Immigration to Europe

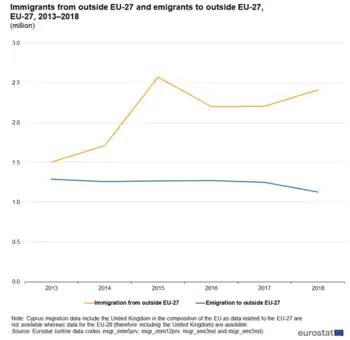
Immigration and emigration between EU-27 countries and non-EU-27 countries. Source: Eurostat 2020

Nearly 1.1 million refugees and migrants registered in Germany in 2015, mostly people fleeing wars in Syria, Iraq and Afghanistan.